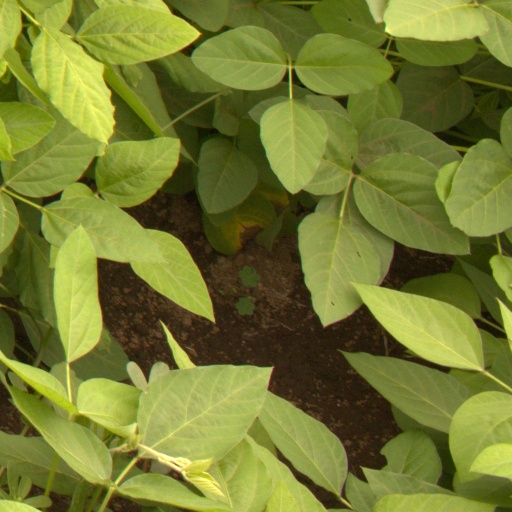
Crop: soybean